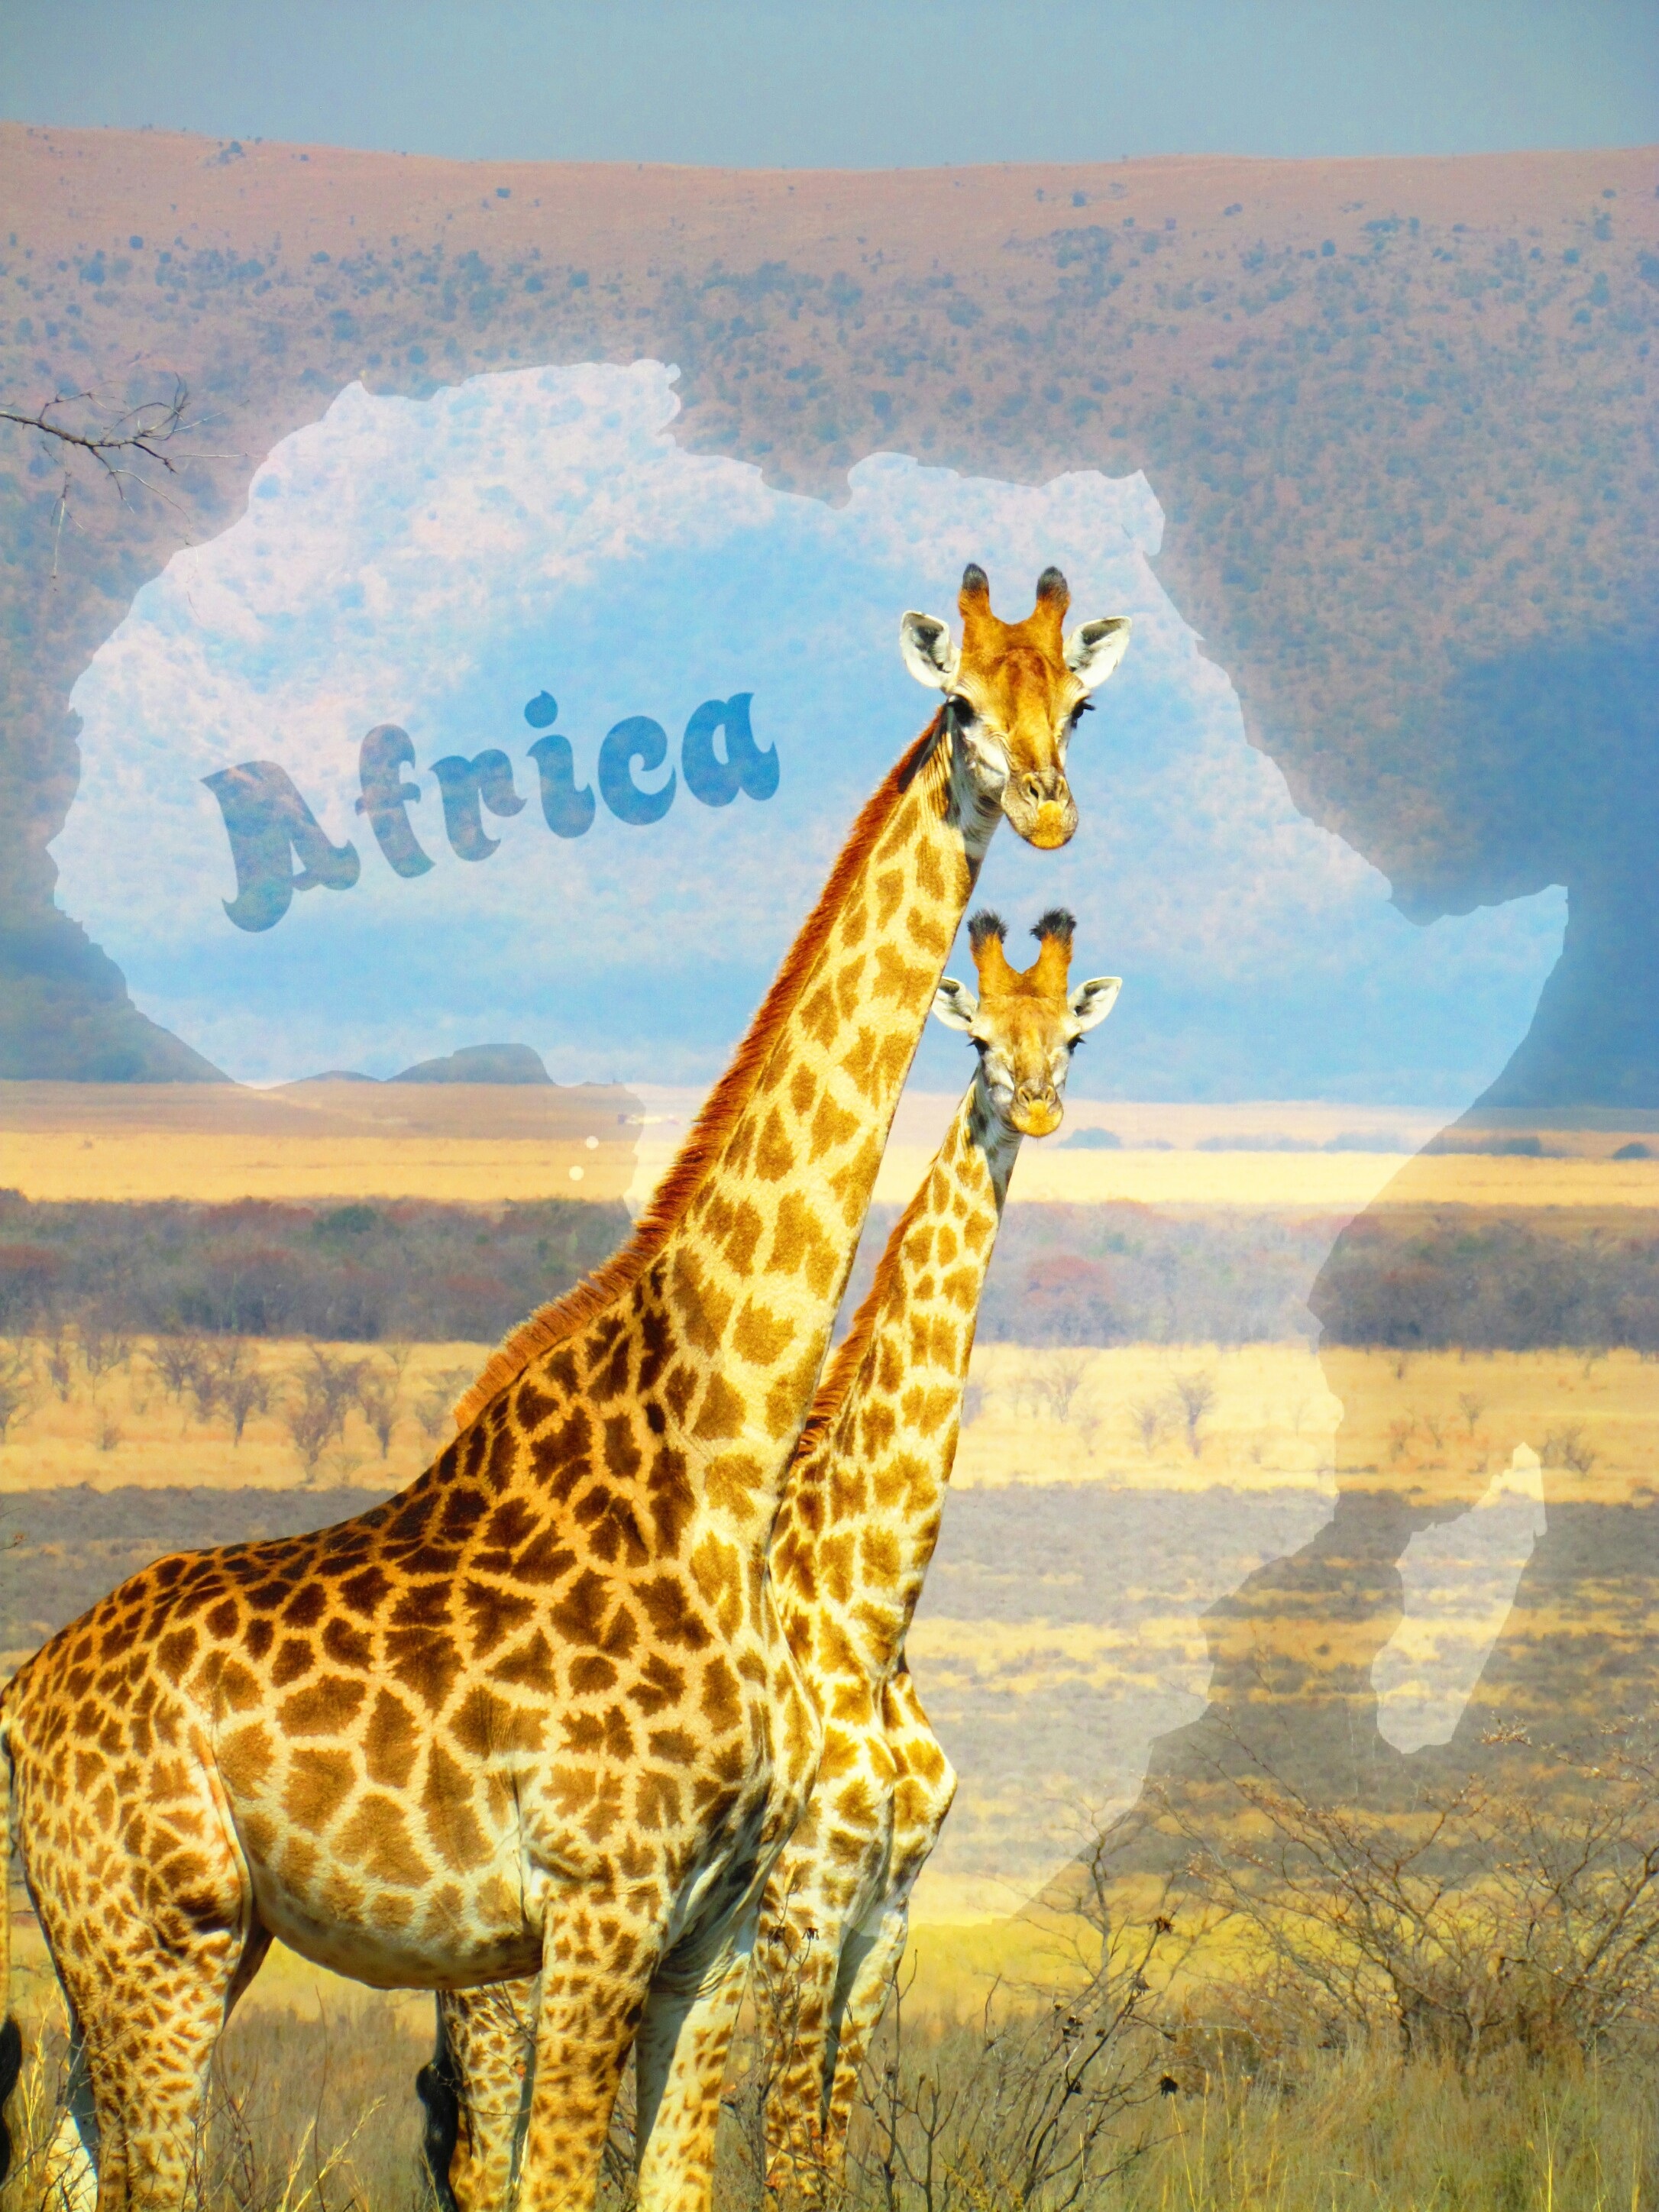
giraffes, wildlife, giraffe, terrestrial animal, ecosystem, fauna, giraffidae, grassland, savanna, plain, national park, ecoregion, organism, safari, landscape